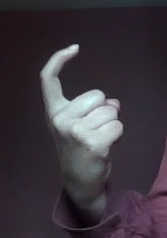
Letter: ra